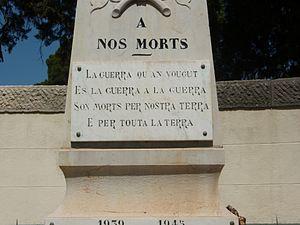
Aniane (Hérault) - Monument aux morts de la guerre 1914-1918 réalisé dans les années 1920. Texte en occitan
Cet article recense les monuments aux morts pacifistes de France.
Le monument aux morts d'Aniane, réalisé par le sculpteur Jacques Louis Robert Villeneuve, est situé à Aniane dans le département de l'Hérault.